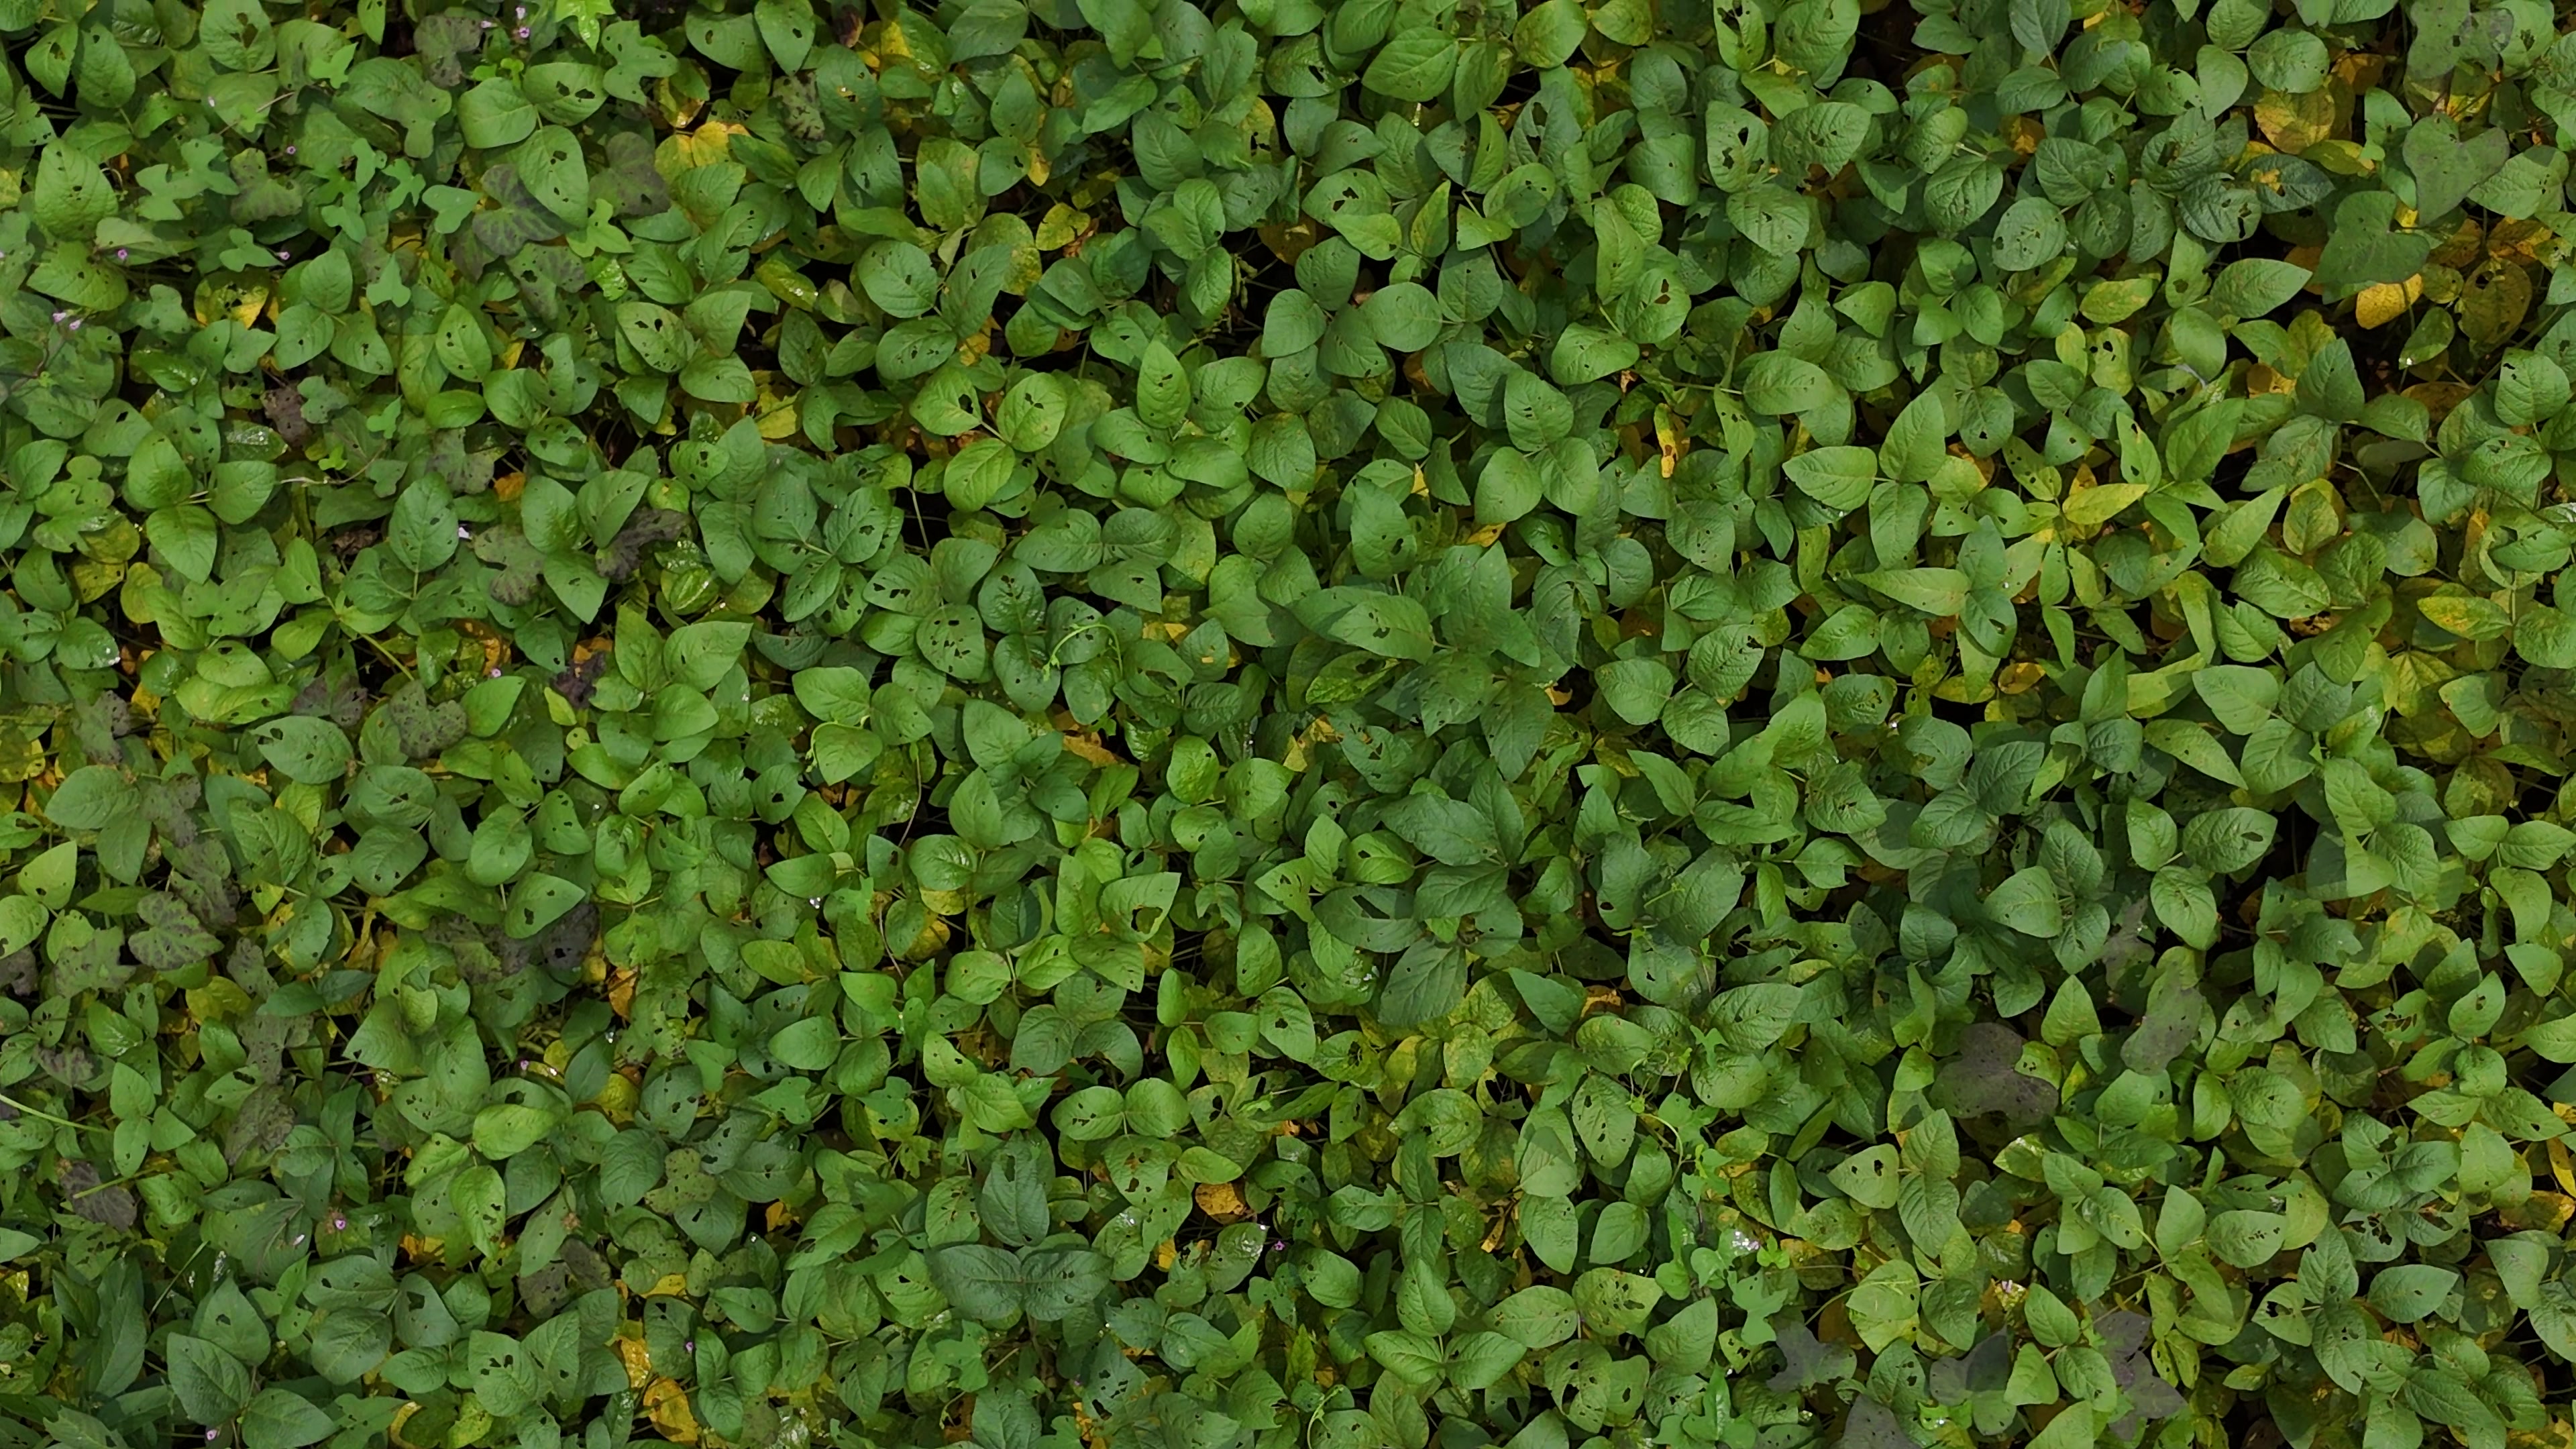
Label: Mosaic